WVAW-LD

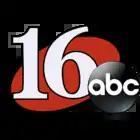
Former logo until 2021.

What is now WVAW-LD originally debuted on June 12, 1979, on analog UHF channel 64 with the call sign W64AO. The station was a low-powered translator of WHSV-TV in Harrisonburg, which was the area's default ABC affiliate. At the time, WHSV-TV was owned by Worrell Newspapers along with the "Charlottesville Daily Progress".